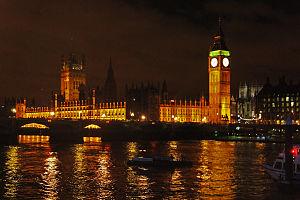
Harry Potter et l'Ordre du Phénix est un film américano-britannique réalisé par David Yates, sorti en 2007.
Remus John Lupin, parfois surnommé Lunard, est un personnage de la saga Harry Potter, écrite par J. K. Rowling.